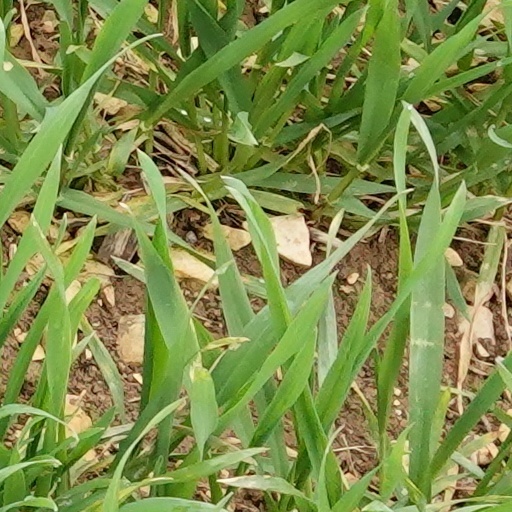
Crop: wheat